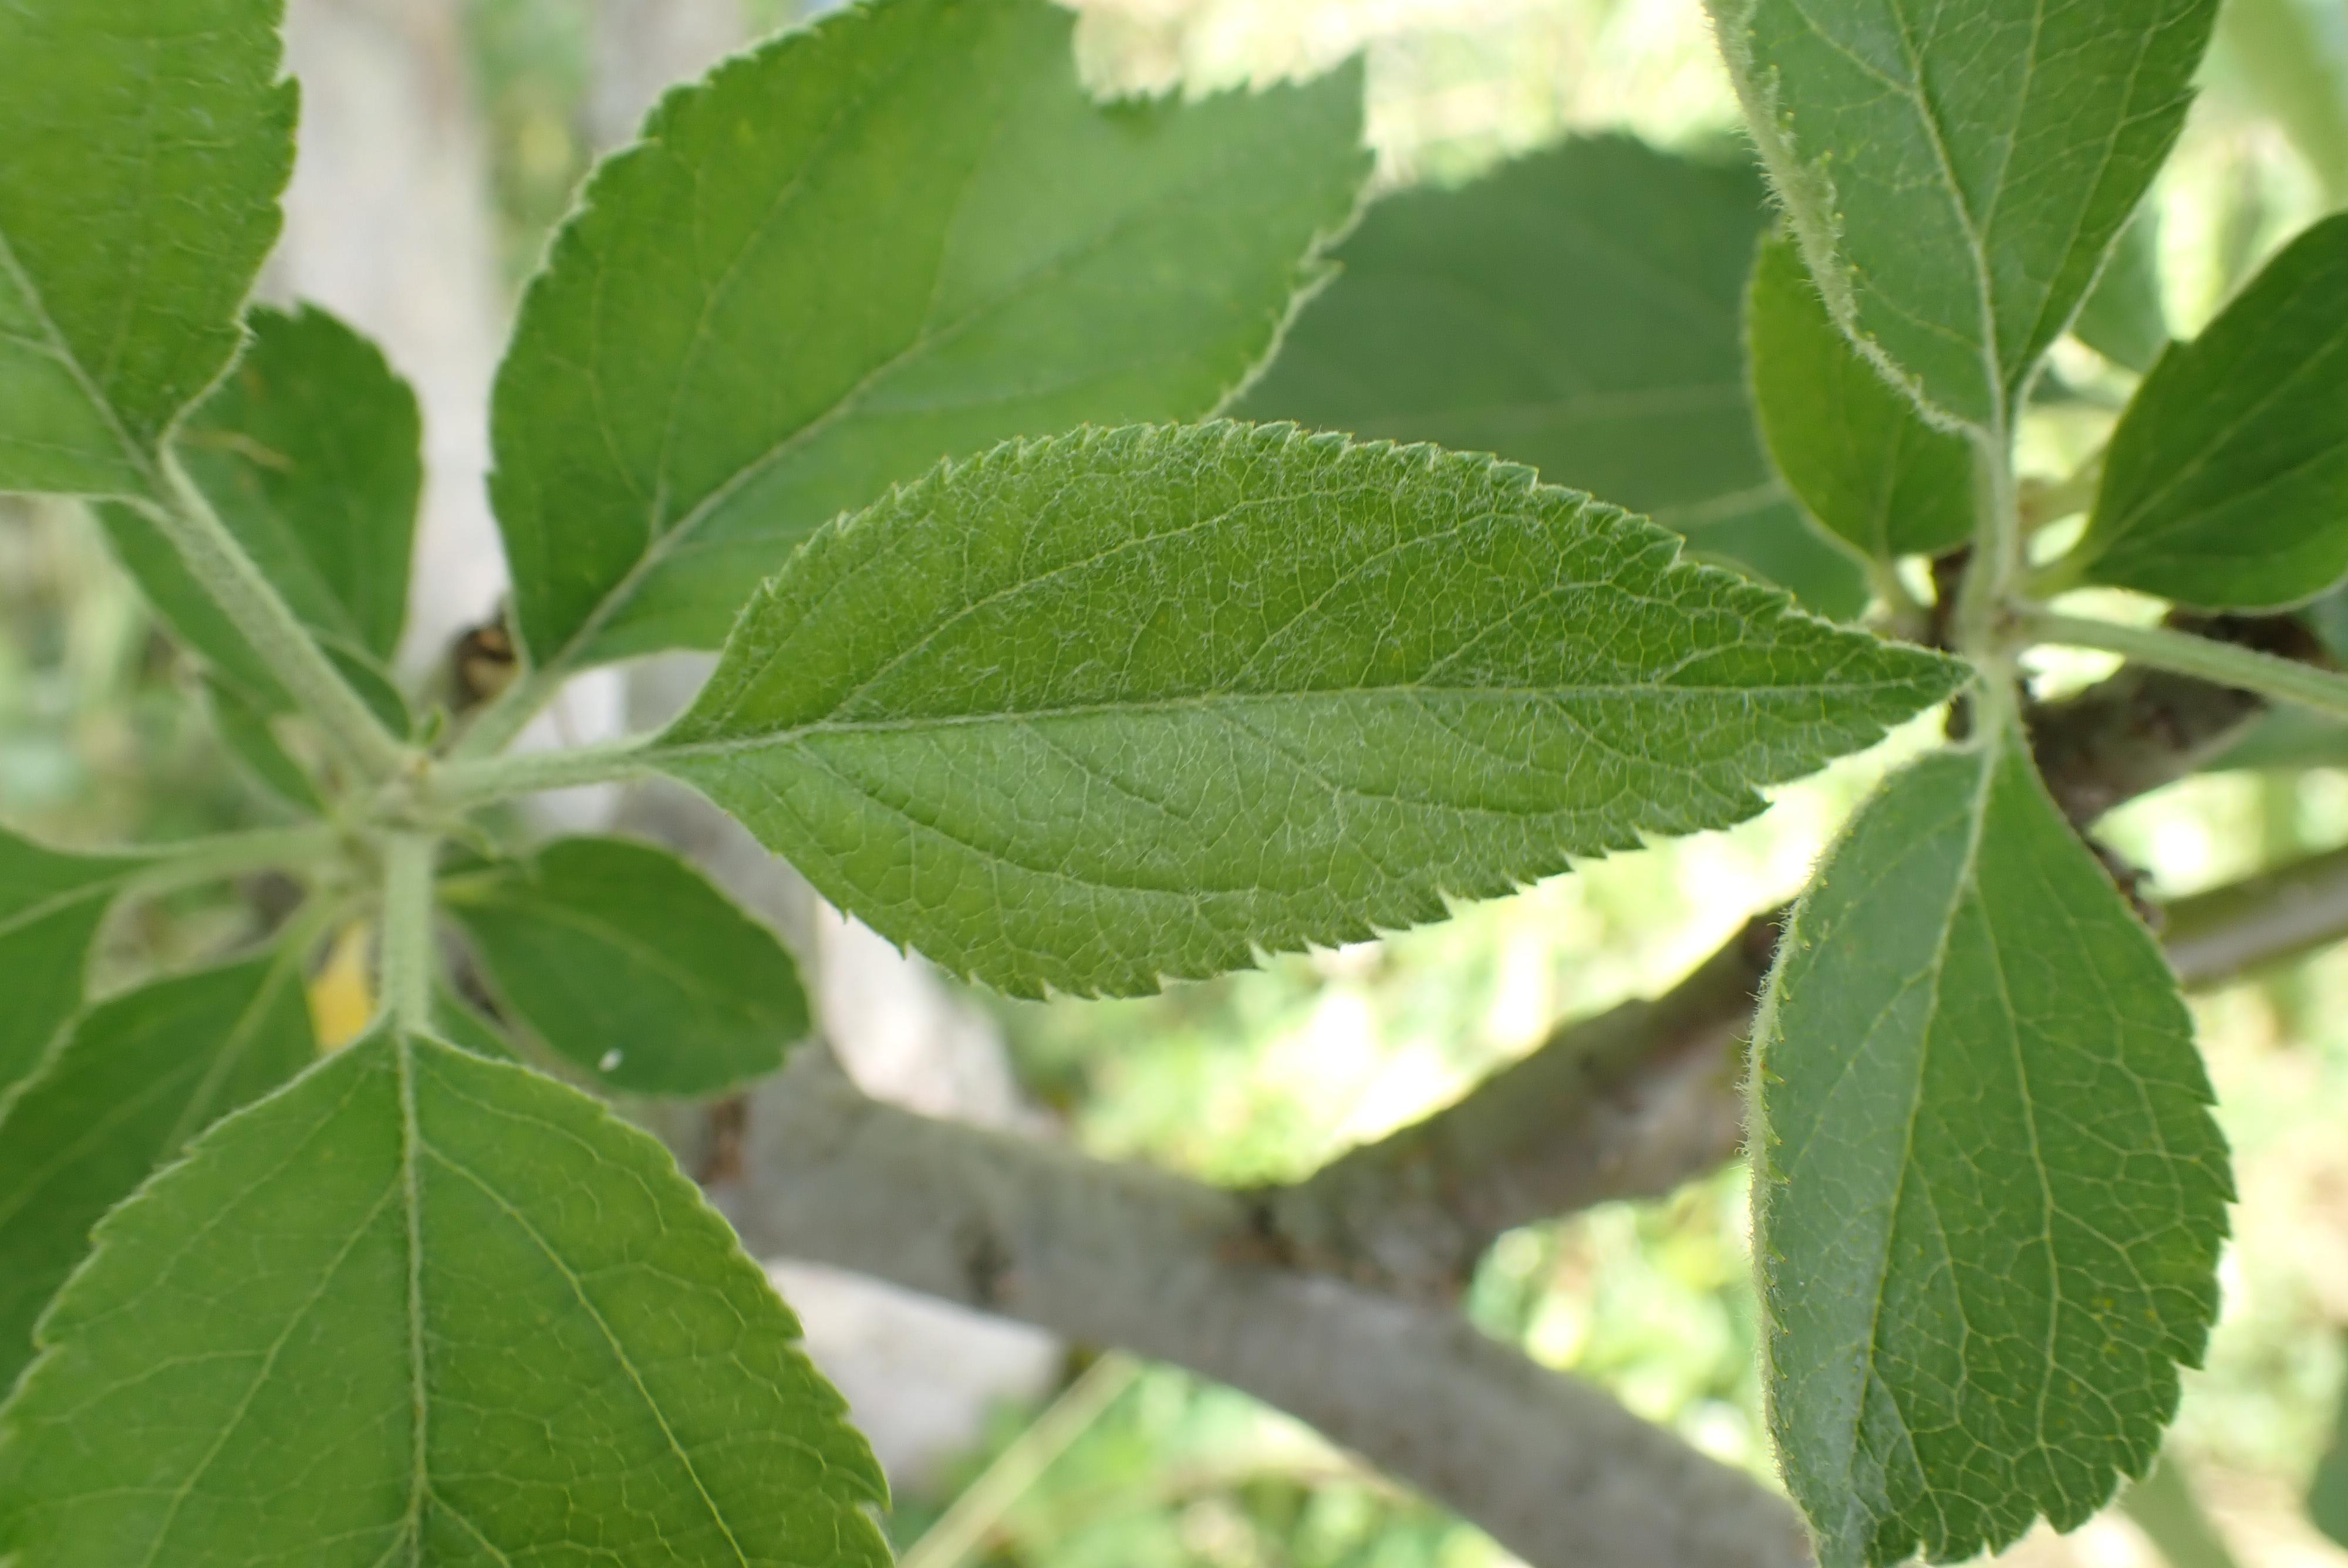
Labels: healthy